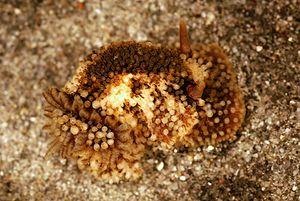
Les Onchidoridoidea forment une super-famille de mollusques de l'ordre des nudibranches.
Les Onchidorididae forment une famille de mollusques nudibranches de l'ordre des nudibranches.